The Seer (film)

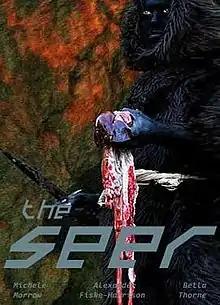

The Seer is an Italian thriller and horror film directed by Luigi Desole and written by Luca Pesaro and Noelle Siri. It stars Michele Morrow, Bella Thorne, Alexander Fiske-Harrison, Katia Winter, Domiziano Arcangeli, Paul Marc Davis, Lisa Franks and Michael Graves. The film was released on September 6, 2007. It was filmed in Sardinia, Italy.